1983 Los Angeles Raiders season

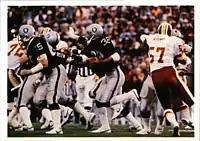
Allen ("center") led the Raiders to a championship in Super Bowl XVIII and earned MVP honors as he rushed for a record of 191 yards, including a memorable 74-yard touchdown run.

The 1983 season was the Los Angeles Raiders' 14th season in the National Football League (NFL), their 24th season overall, and their second season in Los Angeles. The team began by attempting to improve on their 8–1 record from 1982 and went on to win the Super Bowl for the third time in franchise history. Prior to the Los Angeles Rams victory in Super Bowl LVI, the 1983 Raiders were the only NFL team to win the Super Bowl while based in Los Angeles. They became the 2nd team in NFL history to win 3 Super Bowls, the first being the Steelers.